Elaine Showalter

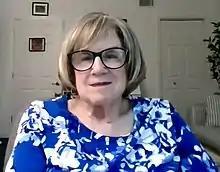
Showalter speaks to the British Library in 2022

Elaine Showalter (born January 21, 1941) is an American literary critic, feminist, and writer on cultural and social issues. She influenced feminist literary criticism in the United States academia, developing the concept and practice of gynocritics, a term describing the study of "women as writers".